Robin Szolkowy

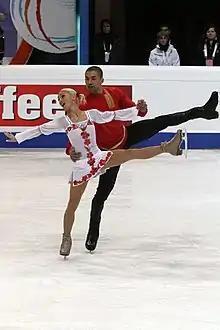
Savchenko and Szolkowy perform their short program at the 2011 European Championships.

After performing in fifteen shows, Savchenko/Szolkowy began training for the 2010–11 season in May 2010 in Chemnitz. The pair experimented with a throw quad flip in training. Steuer said, "It did work sometimes, but it needs extremely high concentration." In September 2010, Savchenko stated that they "plan to continue through 2014, but you never know if our bodies will work as we like them to work."